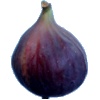
Label: fig